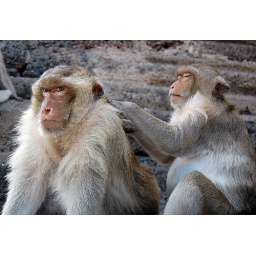
Getting the evil eye from this alpha male monkey at the temple in Lopburi..